Emirates Flight Training Academy

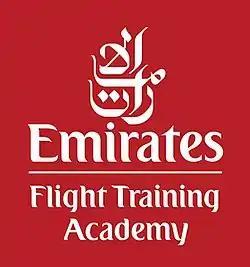

Emirates Flight Training Academy (EFTA), is a pilot-training school based in the United Arab Emirates. Founded in 2017, it is a subsidiary of multinational aviation corporation, The Emirates Group, and its airline division, Emirates.